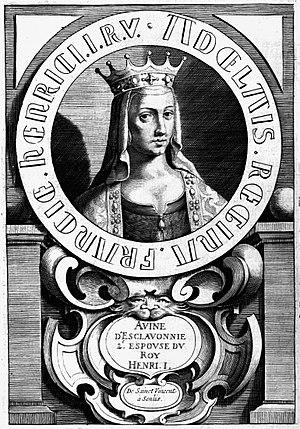
Anne, Reyne de France